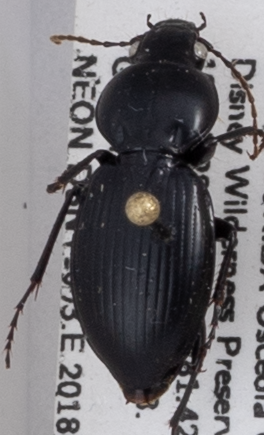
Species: Cyclotrachelus faber
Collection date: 2018-05-08
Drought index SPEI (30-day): -0.864
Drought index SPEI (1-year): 0.54
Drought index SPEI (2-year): -0.32